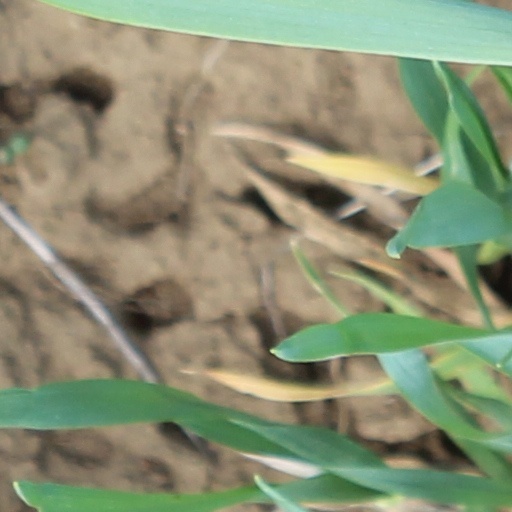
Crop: wheat